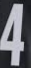
Number: 4